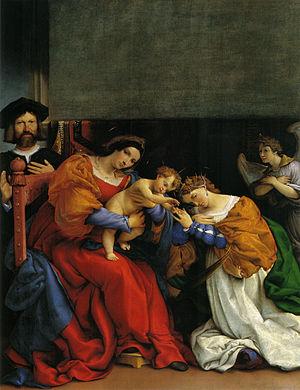
Lorenzo Lotto, né à Venise en 1480 et mort à Lorette en 1556, est un peintre vénitien du XVIᵉ siècle, contemporain de Titien, qui a été actif entre la Vénétie, Bergame et les Marches.
Le Mariage mystique de sainte Catherine est une peinture à l'huile sur toile de 189,3 × 134,3 cm réalisée par Lorenzo Lotto, signé et daté Laurentius Lotus - 1523 sur le tabouret supportant un pied de la Vierge ; elle est conservée à l’Académie Carrara de Bergame.
Les spoliations napoléoniennes consistent en une série de soustractions d'actifs, notamment d’œuvres cultuelles et oeuvres d'art, le plus souvent d'œuvres précieuses, constituant l’identité patrimoniale et spirituelle d’un territoire et qui ont été le plus souvent conçues pour des lieux spécifiques en fonction d’une histoire particulière. Elles ont été menées de manière systématique par des soldats de l'armée française, par les commissaires napoléoniens et certains commissaires choisis parmi la populations mis en place à la suite des différents traités d'Armistice à titre de compensations dans les États de la pré-unification de la péninsule italienne, de la péninsule ibérique, des Pays-Bas, de l'Europe centrale et d'Égypte.